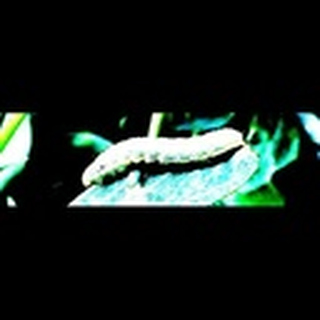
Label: cotton_army_worm